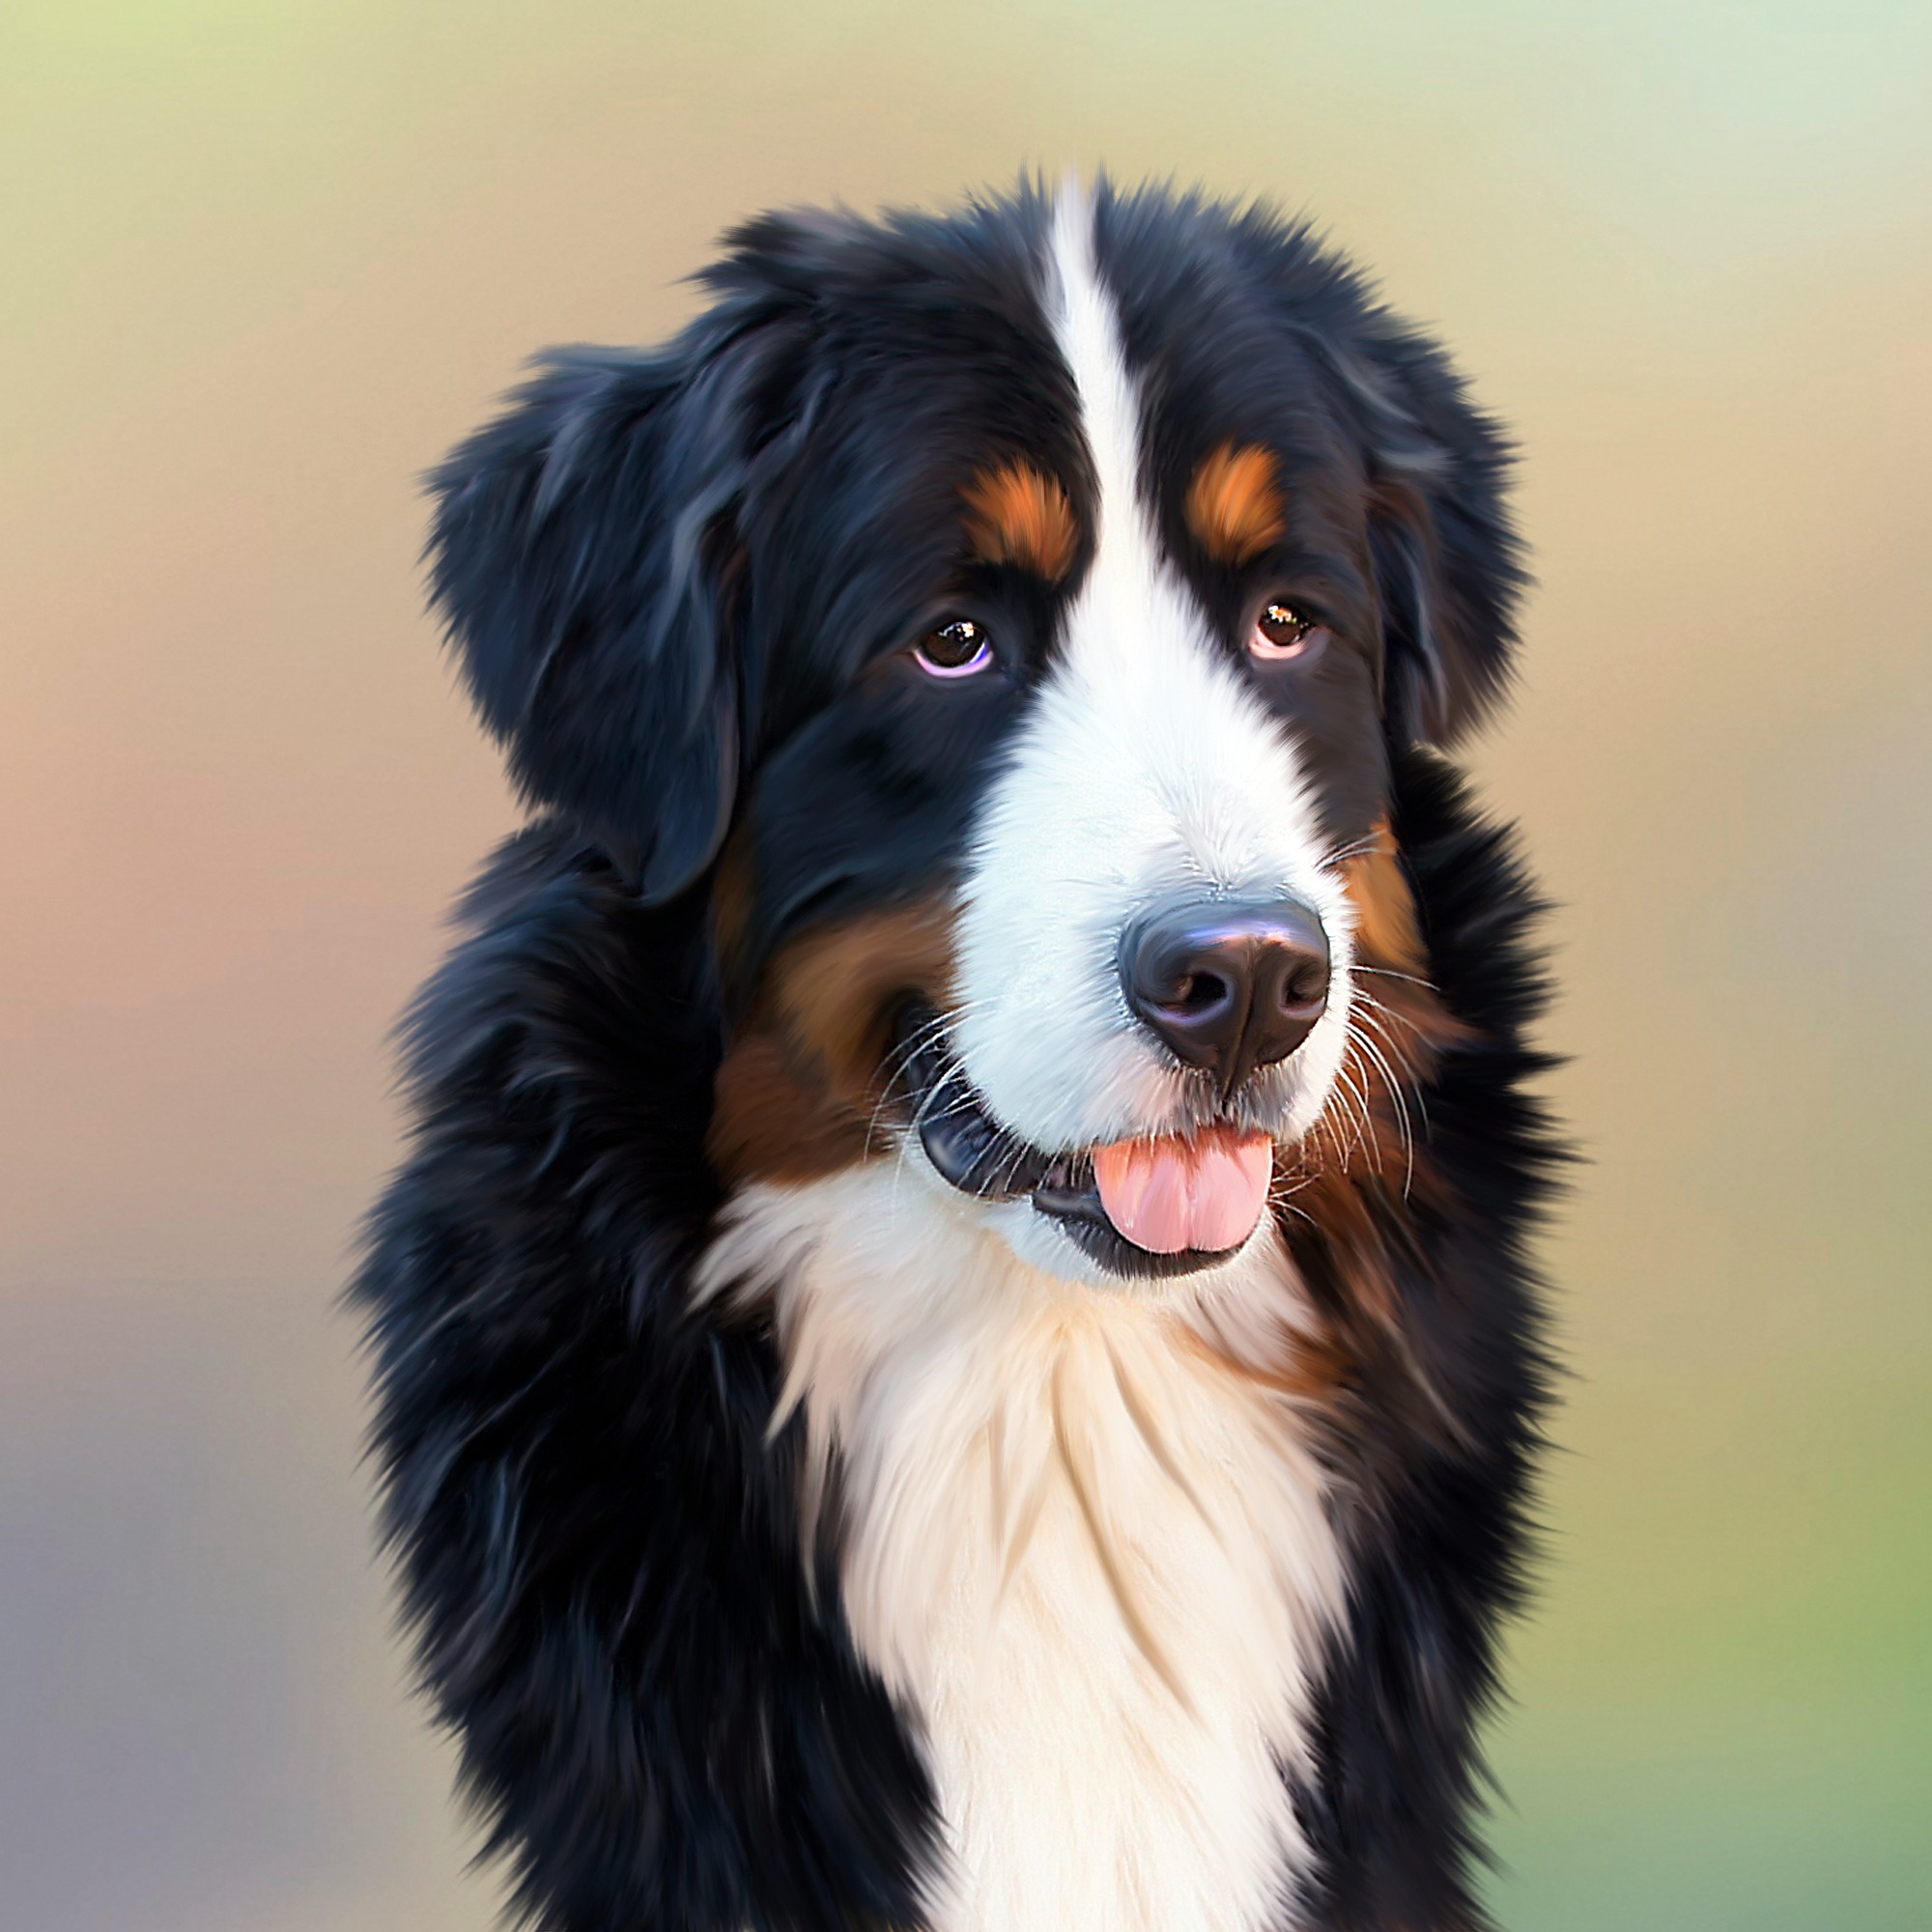
dog, mammal, painting, drawing, vertebrate, image, dog breed, australian shepherd, bernese mountain dog, entlebucher mountain dog, berner, dog like mammal, carnivoran, miniature australian shepherd, english shepherd, appenzeller sennenhund, senner dog